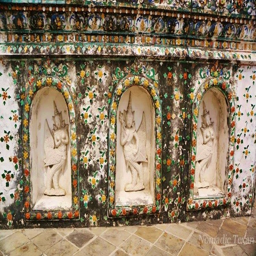
detail of the porcelain filled wall